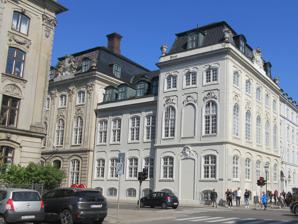
Building: Dehn Mansion
Country: Denmark
Year built: 1756
Thott Mansion Thotts Palæ The Dehn Mansion in 2923. General information Architectural style Neoclassical Location Copenhagen Country Denmark Coordinates 55°41′6.3″N 12°35′27.99″E / 55.685083°N 12.5911083°E / 55.685083; 12.5911083 Construction started 1752 Completed 1756 Client Niels Juel Owner State of France Design and construction Architect(s) Johann Gottfried Rosenberg The Dehn Mansion is one of two identical but mirror-imag Rococo -style town mansions on Bredgade , flanking the entrance to Amalienborg via Frederiksgade , in the Frederiksstaden district of Copenhagen , Denmark . It takes its name after Friedrich Ludwig von Dehn, its first owner. The mansion was later divided into two separate properties. The larger, northn part of the mansion is now owned by the Danish Association of Pharmaconomists . The southern part (Frederiksgade 17) is owned by Karberghus . The building was listed in the Danish registry of protected buildings and places in 1918. History Friedrich Ludwig von Dehn The Dehn Mansion and the Bernstorff Mansion . Nicolai Eigtved 's masterplan for Copenhagen's new Frederiksstaden district was presented in 1749. The four most prestigious lots were those of the four Amalienborg mansions that would surround the central, octagonal plaza of the new district. Then followed the two lots at the corners of the axially symmetric street Frederiksgade that marked  the entrance to Amalienborg from Norgesgade (now Bredgade). In return for 30 years of freedom from property taxes, the two  privy councilors Frederik Ludvig von Dehn and Count Johann Hartwig Ernst von Bernstorff committed themselves to building the two identical town mansions that were called for in Eigtved's masterplan. Dehn and Bernstorff commissioned the architect Johann Gottfried Rosenberg to design and  construct the two buildings. Dehn had possibly already used Rosenborg for the design of Gut Ludwigsburg in Schleswig. The plans were approved by Eigtved in 1753 and the Dehn Mansion was completed in 1755. The property was listed as No. 71 NN in St. Ann's East Quarter. It is marked as No. 326 on Christian Gedde's map of St. Ann's East Quarter . Reventlow family, 1766–1794 Dehn was appointed to stadtholder in Schleswig-Holstein in 1762 and therefore ended up selling his town mansion in Copenhagen to Ditlev Reventlow in 1766. Reventlow passed it on to his son Fritz Reventlow in 1779. Changing owners, 1794–1871 In 1794, Reventlow sold the Dehn Mansion to Frederick Christian II, Duke of Schleswig-Holstein-Sonderburg-Augustenburg . He fell out of favour at the Danish court after the English Wars . In 1810 the mansion was purchased for speculative reasons by a consortium consisting of Frederik Julius Kaas , William Duntzfelt and Niels Rosenkrantz . They divided it into two separate properties. In 1911, they  were sold  to Carl Ludwig von Baudissin . He died in 1913. The Dehn Mansion painted by H. G. F. Holm in circa 1840 Christopher MacEvoy Jr. , a merchant and planter from Saint Croix in the Danish West Indies , purchased the mansion in 1819. He had recently also purchased the Bernstorff Palace in Charlottenlund north of the city. The Dehn Mansion changed hands several times after MacEvoy's death in 1838. At the 1840 census, No. 179A was home to 18 residents. Jonathan F. Woodside, who served as the Chargé d'affairs of the United States resided in the building with two maids, a female cook, a coachman, a stableman and a male servant. In 1842 the property was acquired by Carl Frederik Blixen Finecke . His brother-in-law, Prince Frederick William of Hesse-Kassel , heir to the Danish throne until 1852, purchased the mansion in 1844. He rented the smaller, southern part of the building out, for instance to the writer Johan Ludvig Heiberg and his wife Johanne Luise Heiberg . Knuth and Hornung & Møllerm 1871–1931 Hornung & Møller In 1871 the northern and southern part of the mansion were for the first time sold to different buyers. The southern part was acquired by the Knuth family for Christopher Knuth. He owned it until his death in 1942, using it as his winter home while spending the summers on the Lilliendal estate at Vordingborg . The larger northern part of the mansion was acquired by piano manufacturer Frederik Møller. In 1900, it was ceded to Hornung & Møller . The Russian delegation in the process of moving out of their premises, 1919 The Russian diplomatic delegation in Copenhagen was also a tenant in the building but closed down in 1919. Later history The insurance company Nord & Syd acquired both parts of the mansion in 1942. Det Dansk-Franske Dampskibsselskab, a shipping company, acquired the building in 1956. In 1976, the mansion was taken over by the state and put through a major renovation. The northern part was sold to Danish Association of Pharmaconomists in 1980. two parts of the mansion were once again sold to different buyers. The northern part was taken over by the government and used for housing the Ministry of Environmental Affairs. The southern part has for instance housed the Danish Copyright Bureau . In the night between 3 and 4 May 2010, a violent fire broke out in the roof of the mansion. On the night between May 4 and 5, the floors of the building collapsed completely, leaving only the outer walls intact. The mansion was then rebuilt in the same style before the fire. Architecture The Dehn Mansion is designed in the Late Baroque/Rococo style. The main facades towards Bredgade consist of three three-storey pavilions with Mansard roofs connected by lower, two-storey sections. The piano nobile has tall, arched windows tpååed bnu sandstone decorations.  The facade has ear-lesenes (i.e. small square and the central pavilions also have pilasters with highly decorated capitals and grooves at the ground floor level. The cornices are decorated with Vases and cartouches on the roofs. Gallery Interior Interior Interior References